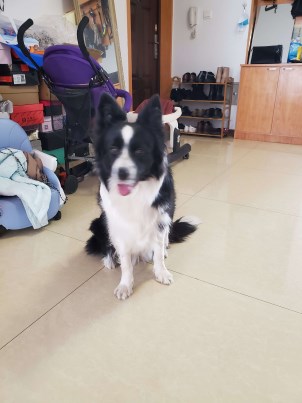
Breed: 2594-n000109-Border_collie